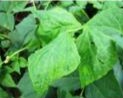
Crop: unknown
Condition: bean_bean_mosaic_virus